Boeing 377 Stratocruiser

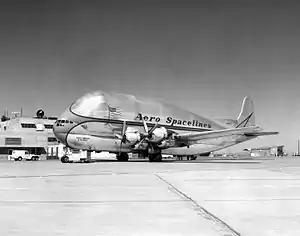
The Pregnant Guppy heavy lifter

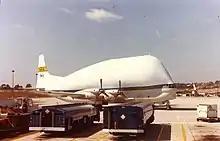
The turbine-powered Super Guppy of NASA

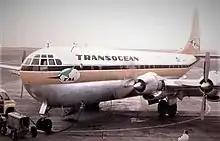
Transocean Airlines

In addition to the Israeli Anaks, a company called Aero Spacelines was converting old 377s to aircraft called Guppies in the 1960s. There were three types: the Pregnant Guppy, Super Guppy, and Mini Guppy. They had an extension to the top of the fuselage to enable them to carry large aircraft parts between manufacturing sites.